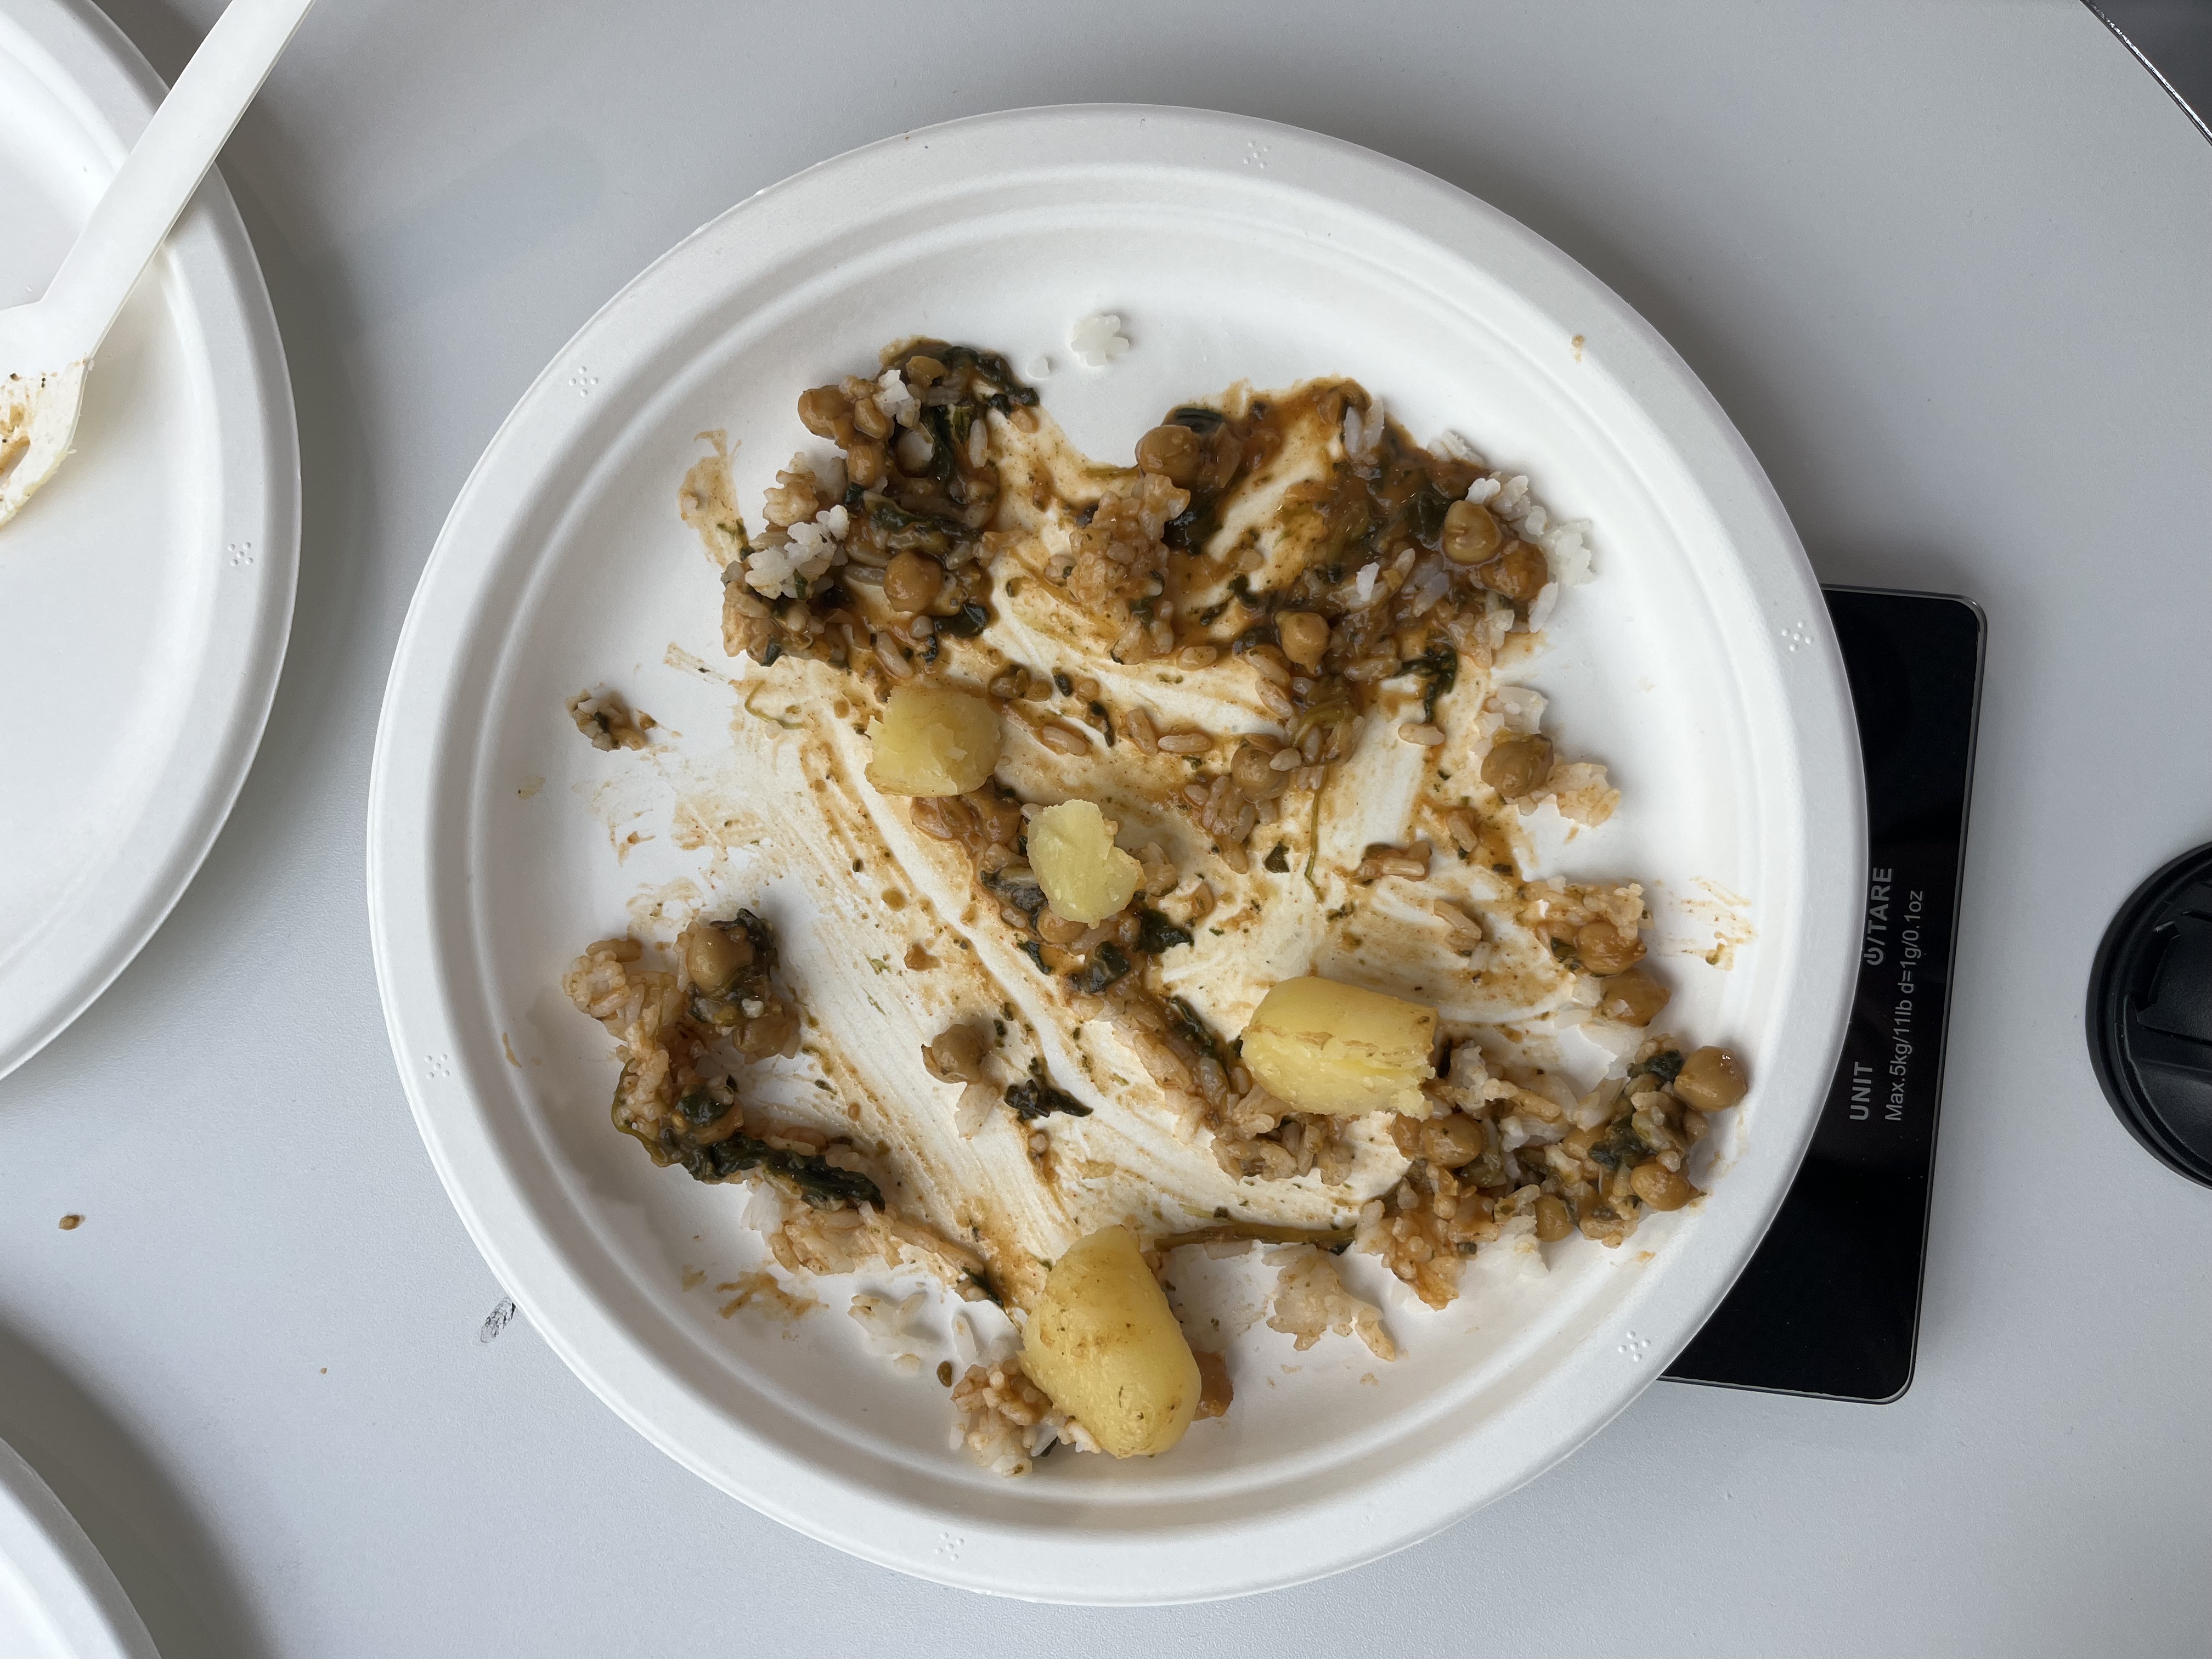
Ingredients: rice, potatoes, chickpeas